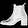
Label: Ankle boot